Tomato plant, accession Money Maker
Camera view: vertical (180 deg); turntable rotation: 60 degrees
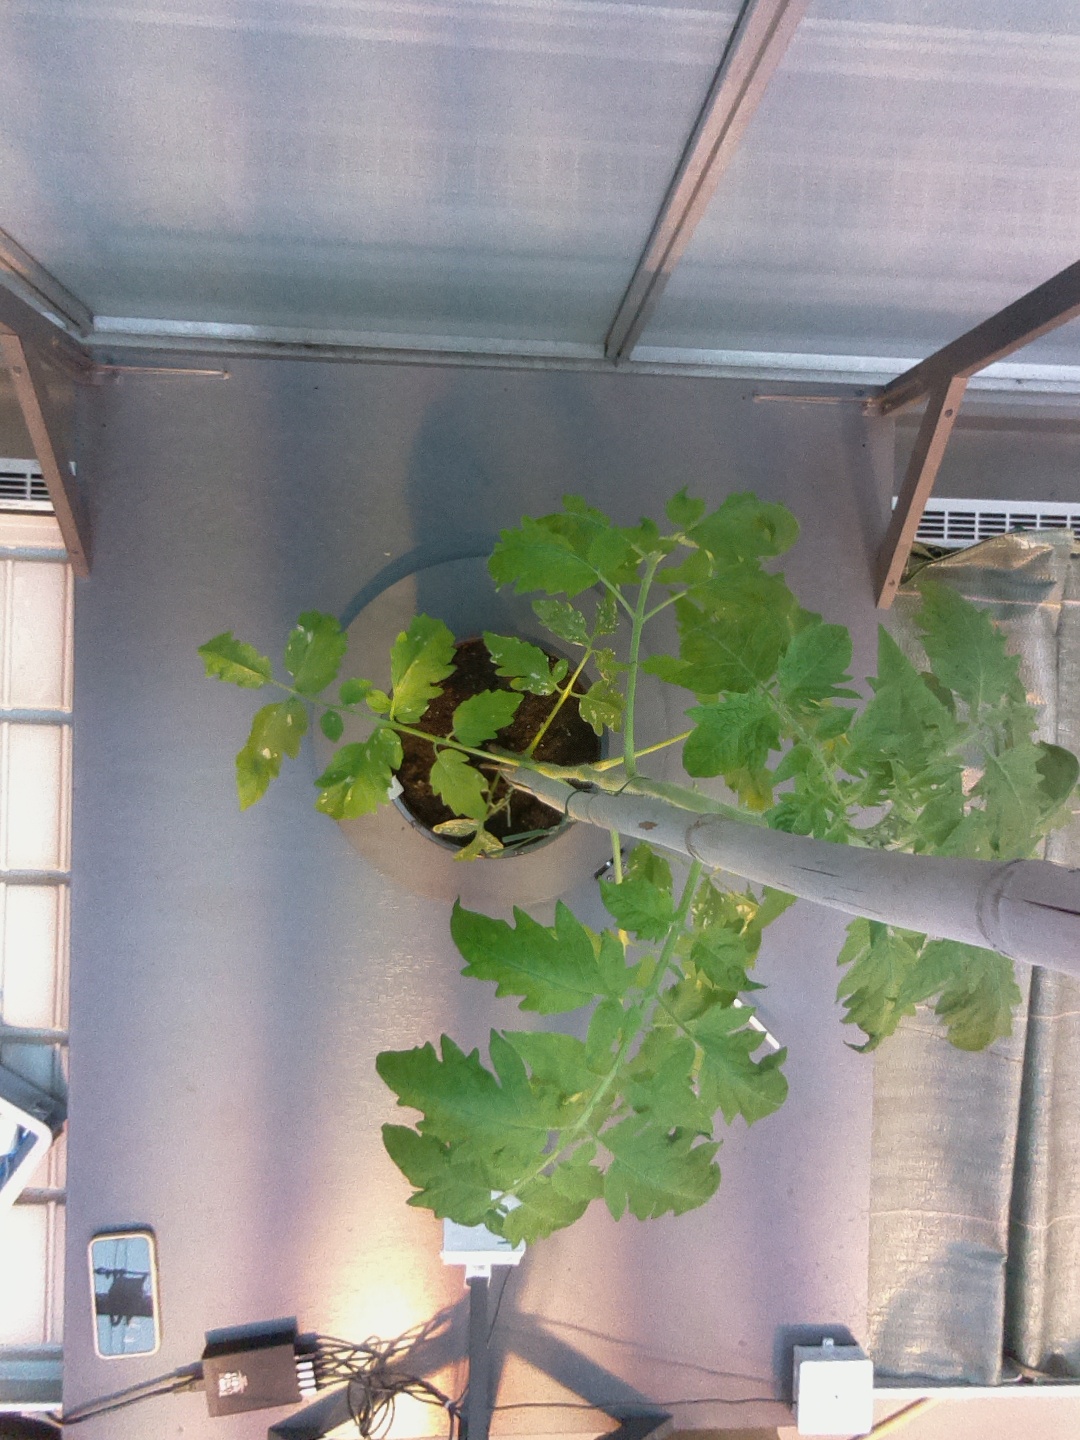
BBCH growth stage 51: First inflorence visible, visible closed flower bud